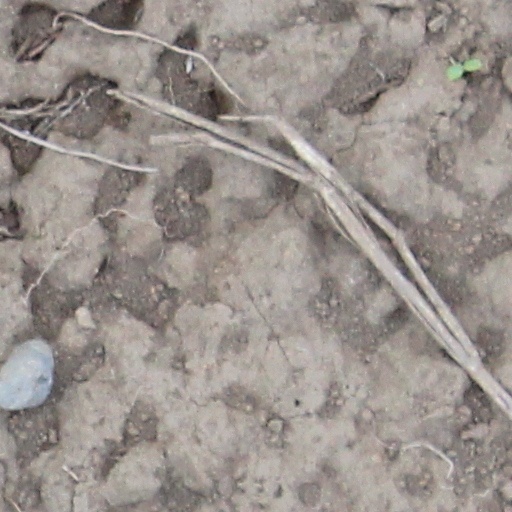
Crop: wheat